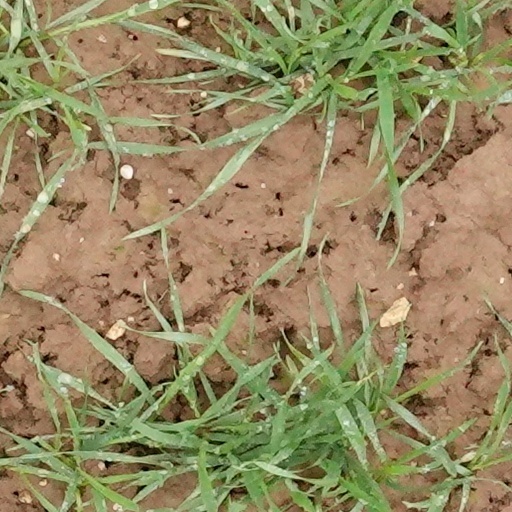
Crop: wheat